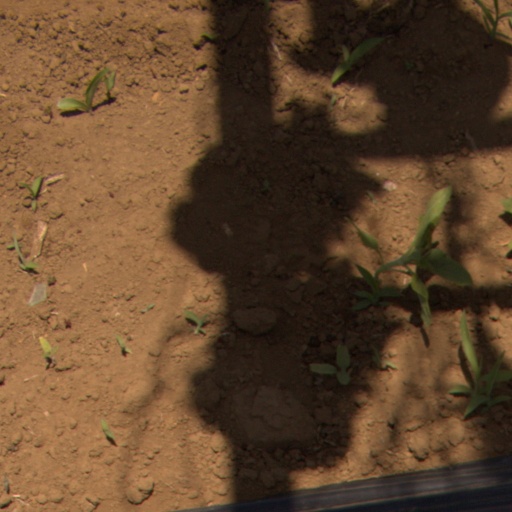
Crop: Jerusalem artichoke